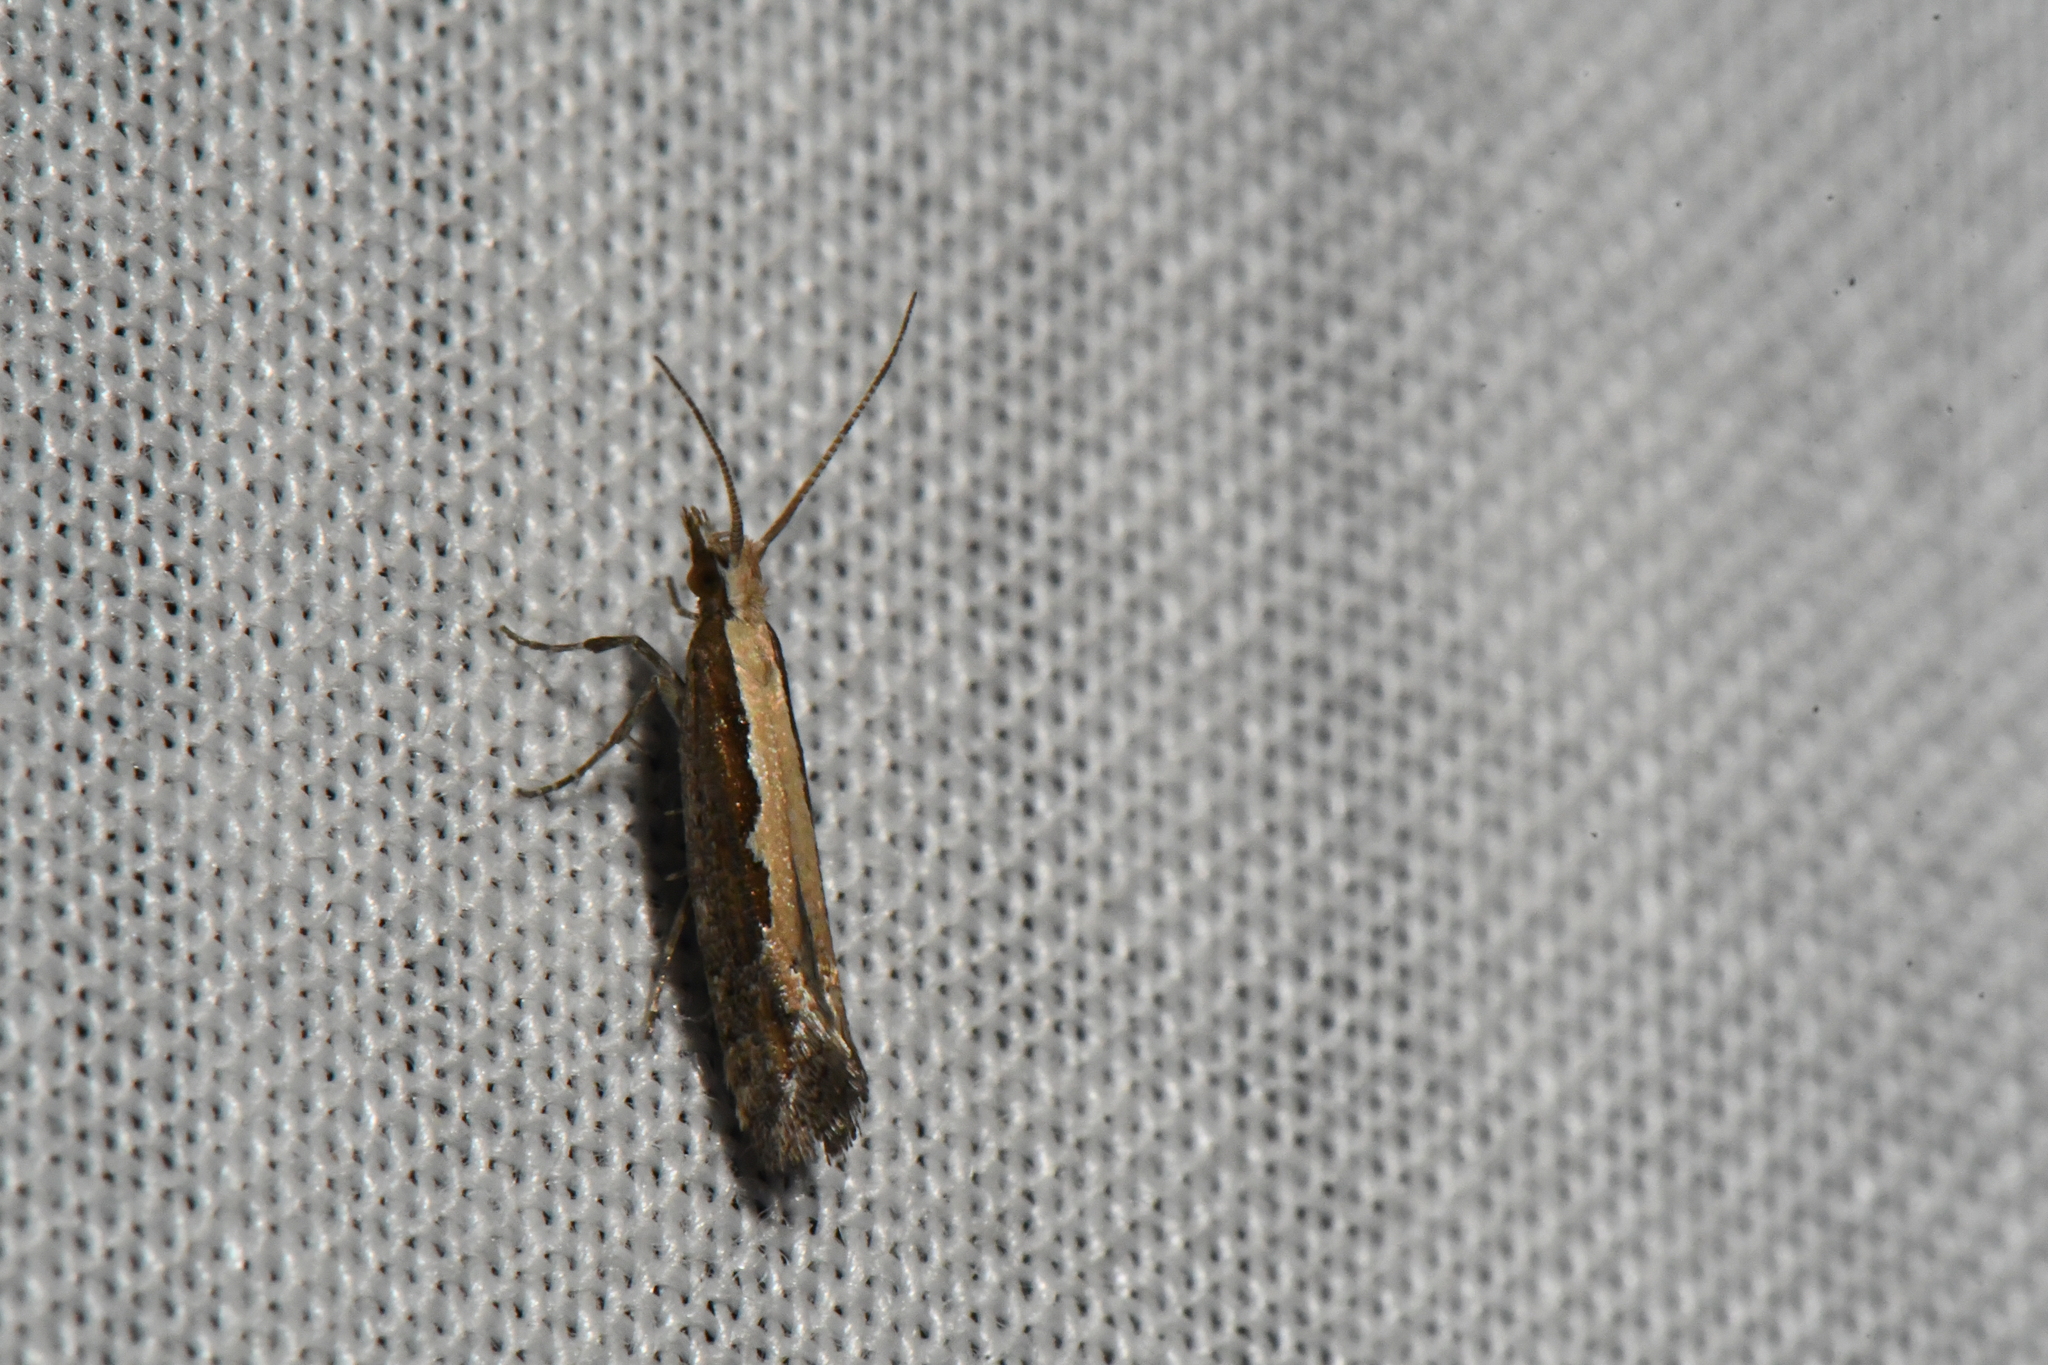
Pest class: diamondback_moth